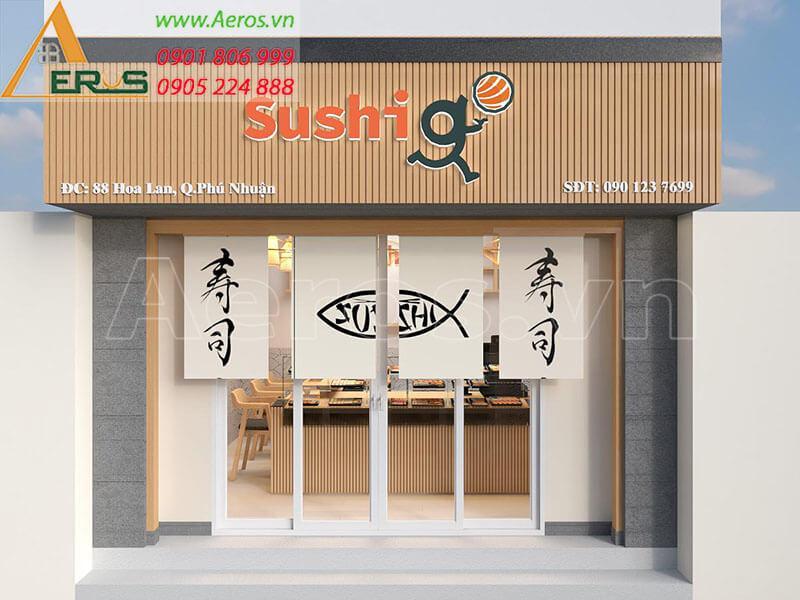
có một quán ăn xuất hiện ở bên trong bức ảnh